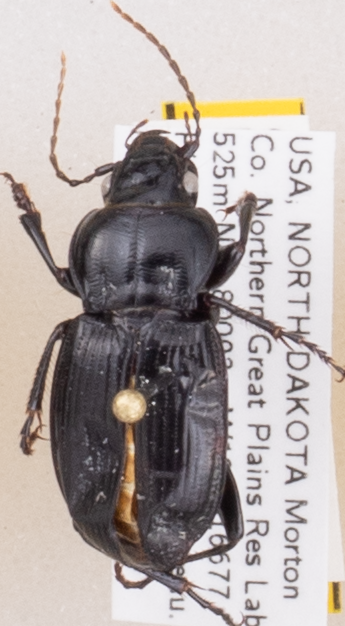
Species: Cyclotrachelus torvus
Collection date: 2019-08-20
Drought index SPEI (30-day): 0.362
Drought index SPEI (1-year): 1.13
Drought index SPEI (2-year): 0.944